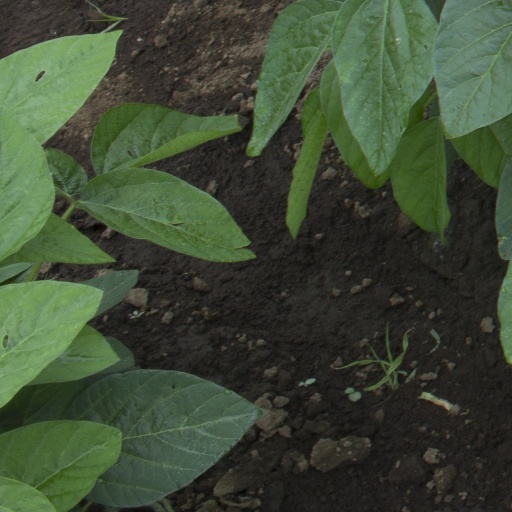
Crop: soybean